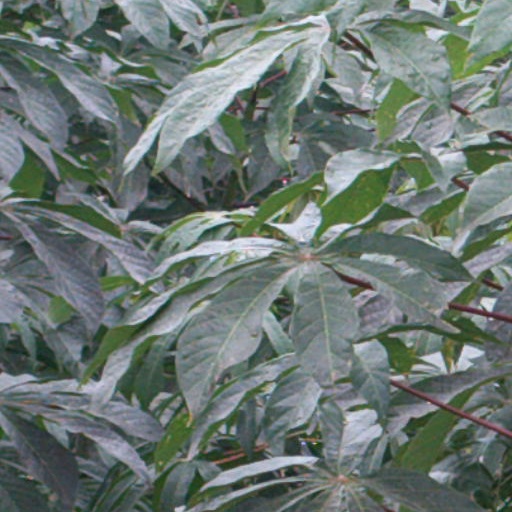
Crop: cassava